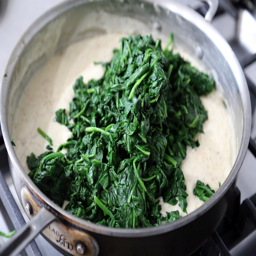
stir in the reserved spinach .